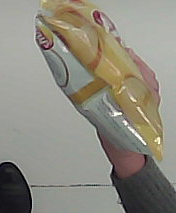
Product: lays_classic